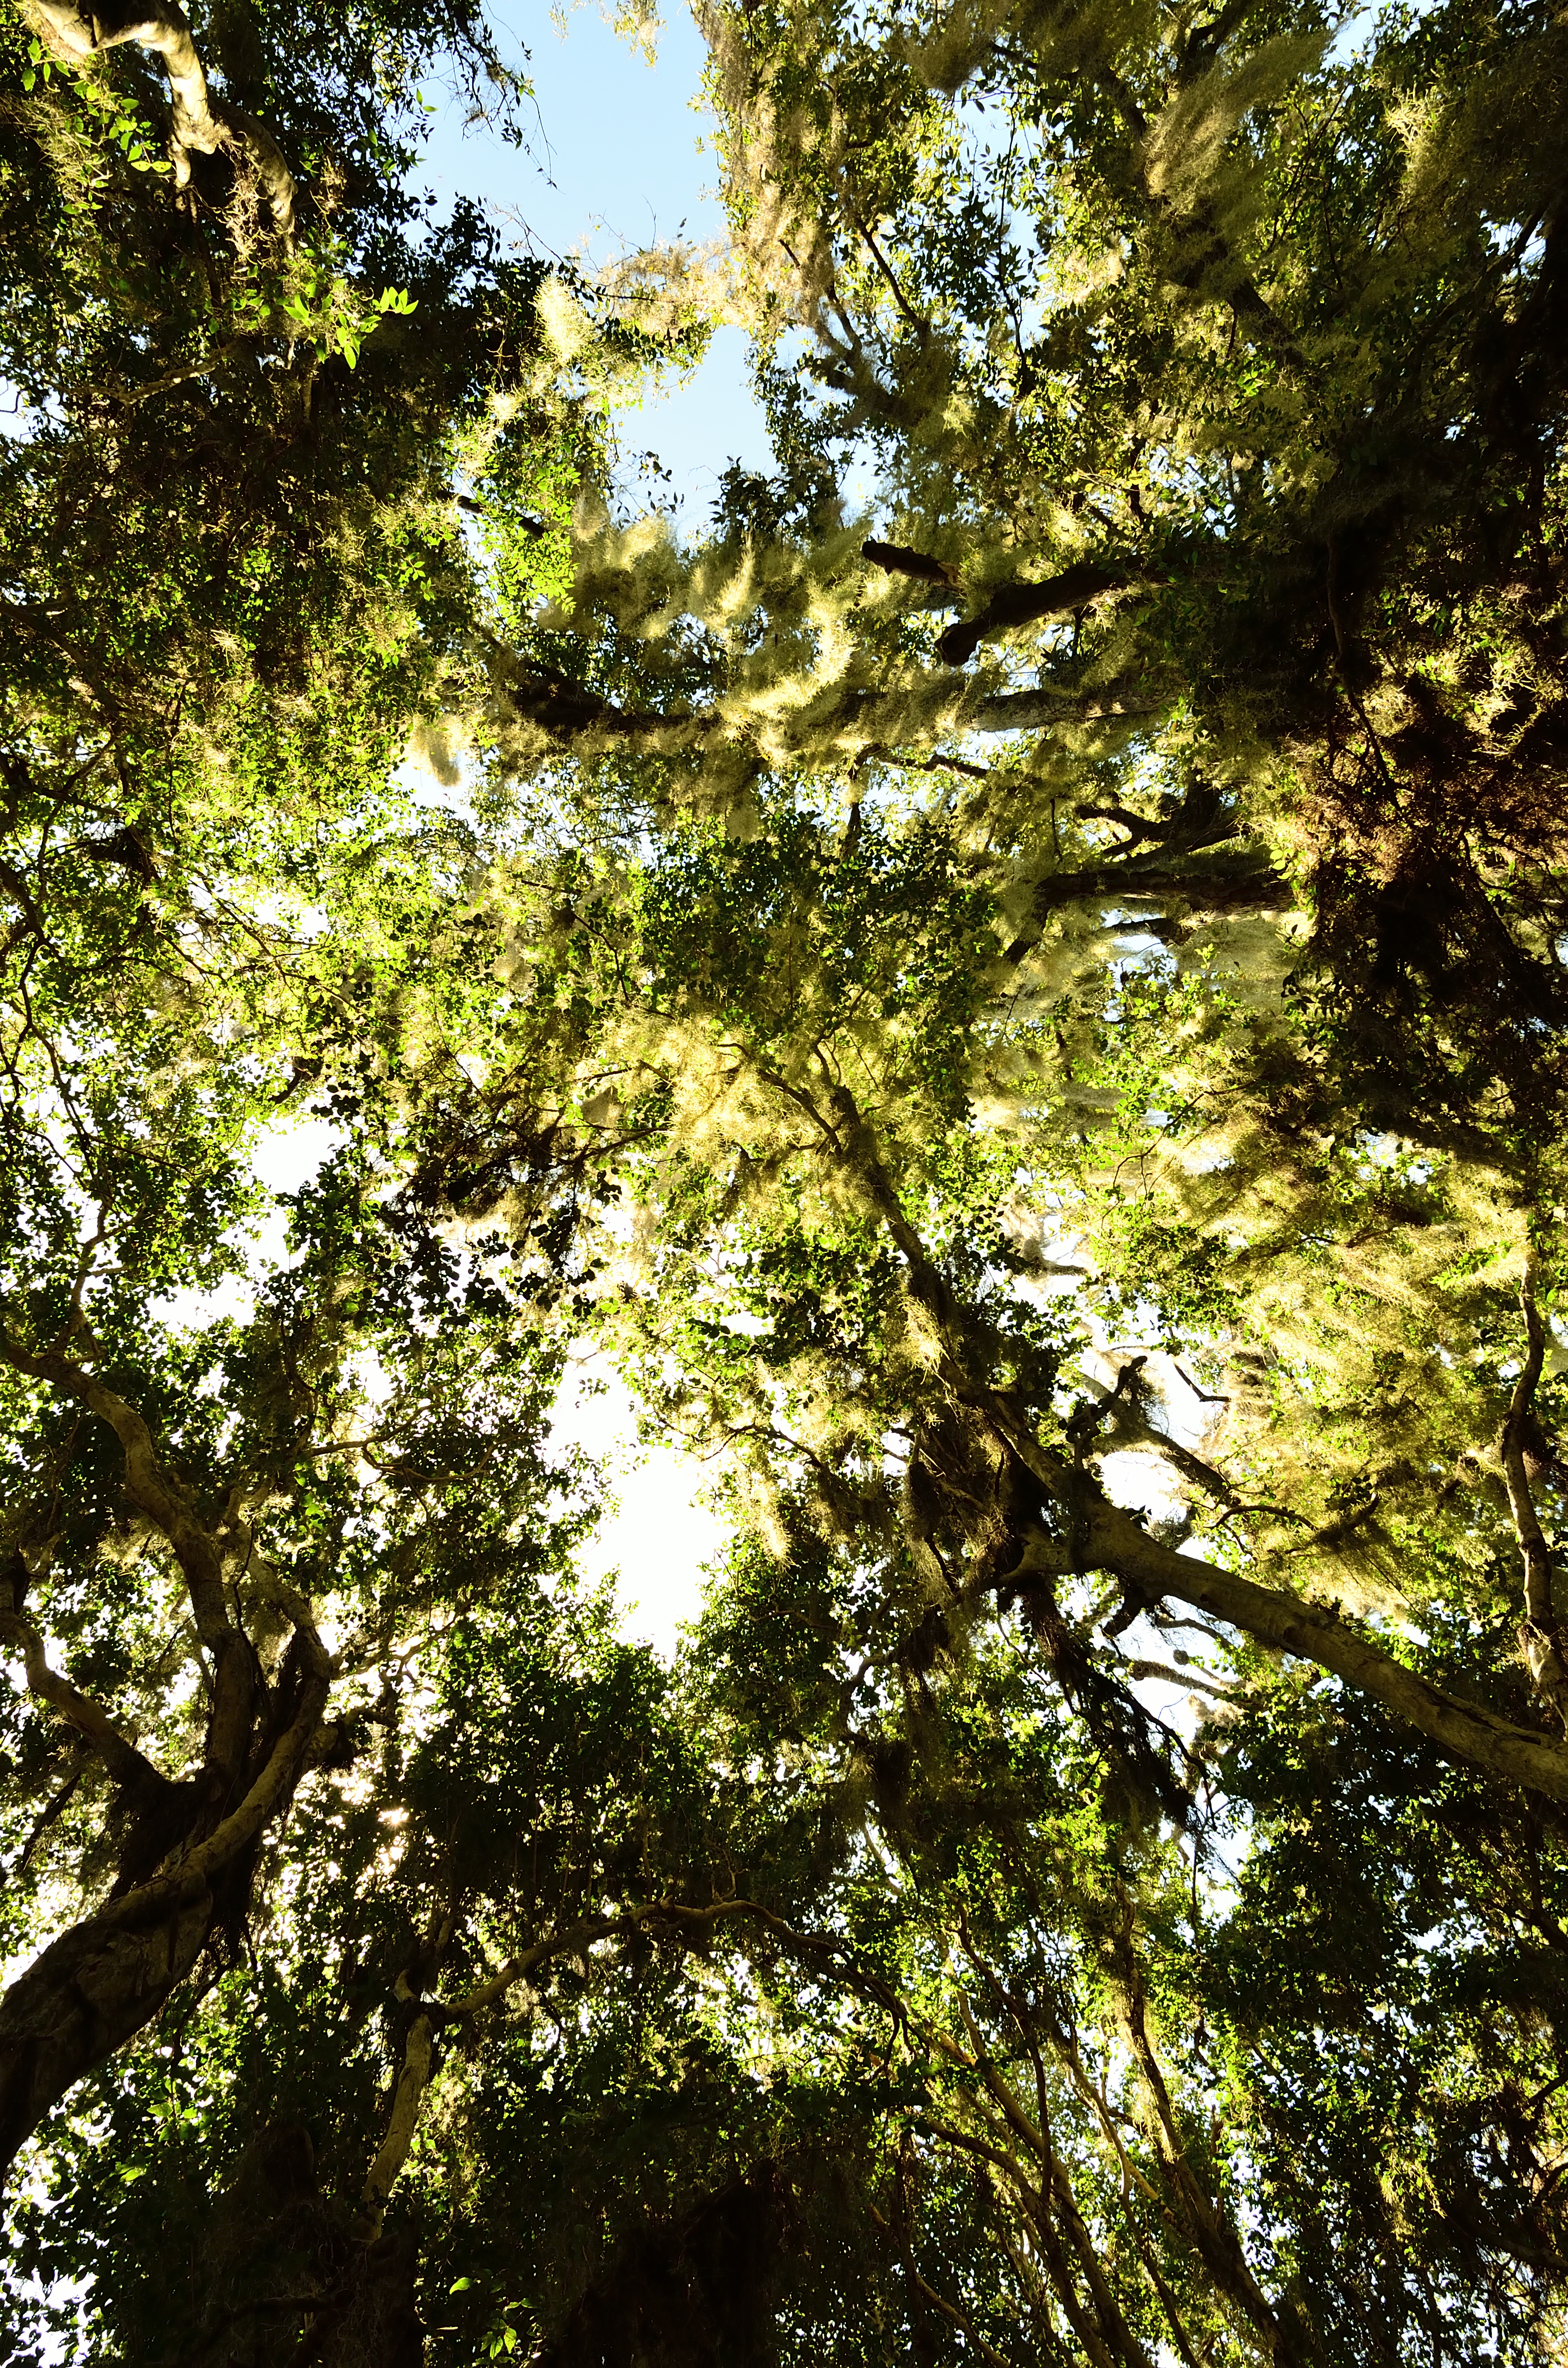
tree, nature, forest, branch, plant, sunlight, leaf, flower, wildlife, wild, green, jungle, autumn, botany, season, vegetation, rainforest, deciduous, naturaleza, grove, woodland, silvestre, esteros, fna, ibera, habitat, flowering plant, old growth forest, natural environment, woody plant, temperate broadleaf and mixed forest, land plant